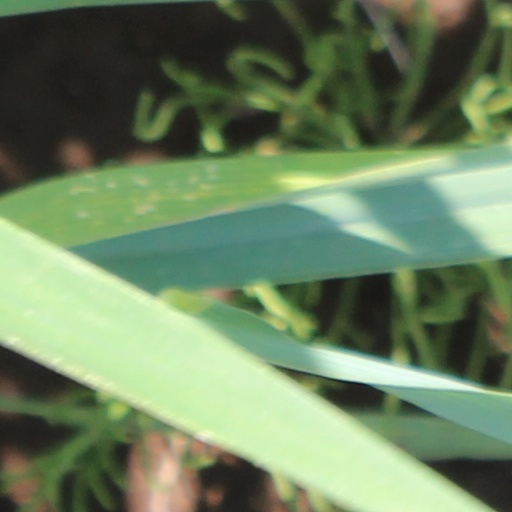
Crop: wheat